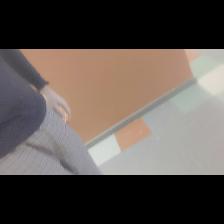
Label: Human